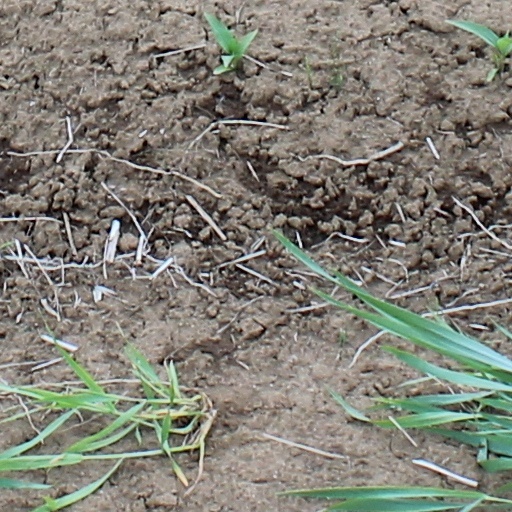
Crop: wheat